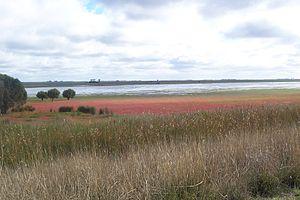
Le parc national de Naracoorte Caves est situé près de Naracoorte, sur la « côte calcaire », une région touristique située au sud-est de l'Australie-Méridionale. C'est un important site paléontologique inscrit sur la liste du patrimoine mondial de l'UNESCO depuis 1994 en même temps que Riversleigh.